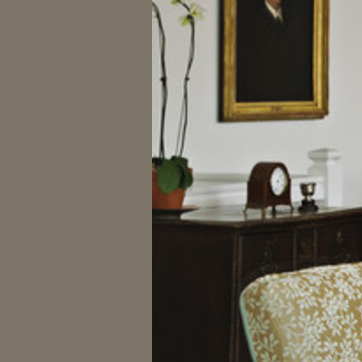
Material: foliage